Grude

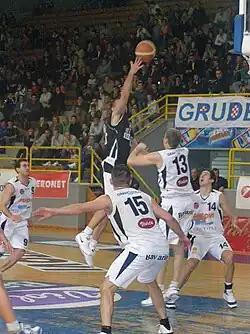
HKK Grude - KK Igokea, 2008.

The town is home to the football club HNK Grude, basketball club HKK Grude, and the female handball club HŽRK Grude. NK Drinovci is based in Drinovci (located in the same municipality). De Boules clubs Grude and Sv. Stipan based in Sovići.